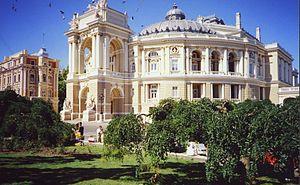
L'Ukraine est la 8ᵉ destination la plus populaire des touristes en Europe en 2012. L'industrie touristique du pays a besoin d'investissement pour se moderniser, mais elle continue de contribuer stratégiquement à l'économie de l'Ukraine. En 2012, la part du tourisme dans le produit intérieur brut s'est montée à 28,8 milliards de UAH, soit 2,2 % du PIB, tout en procurant directement 351 500 emplois. En 2012, plus de 23 millions de visiteurs étrangers on visité l'Ukraine. La plus grande partie des visiteurs viennent d'Europe de l'Est, de l'Europe de l'Ouest, des États-Unis et du Canada.